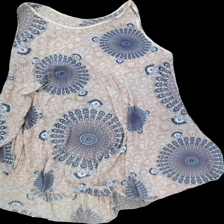
View: front
Type: Tunic
Category: Ladies
Brand: Missing
Colors: Blue, Pink, White
Material: 100% Viscose
Pattern: Other
Cut: Loose, C-collar
Season: All
Price range: <50
Recommended usage: Reuse